Horex

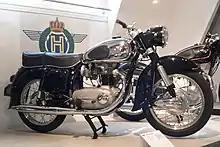
1955 Horex "Imperator" in the Deutsches Zweirad- und NSU-Museum Neckarsulm

World War II interrupted motorcycle production, but Horex resumed in 1948 with a 350 cc single-cylinder model, the SB 35 "Regina". In 1951, Horex added a 500 cc OHC parallel-twin engine called the "Imperator". In 1954 it added a 400 cc version of this twin to its range. In 1955, the company replaced the Regina with the "Resident". Horex motorcycles were rarely exported and only a few are surviving outside Germany. 2855 Regina s and 2420 Imperator s were produced between 1948 and 1955.